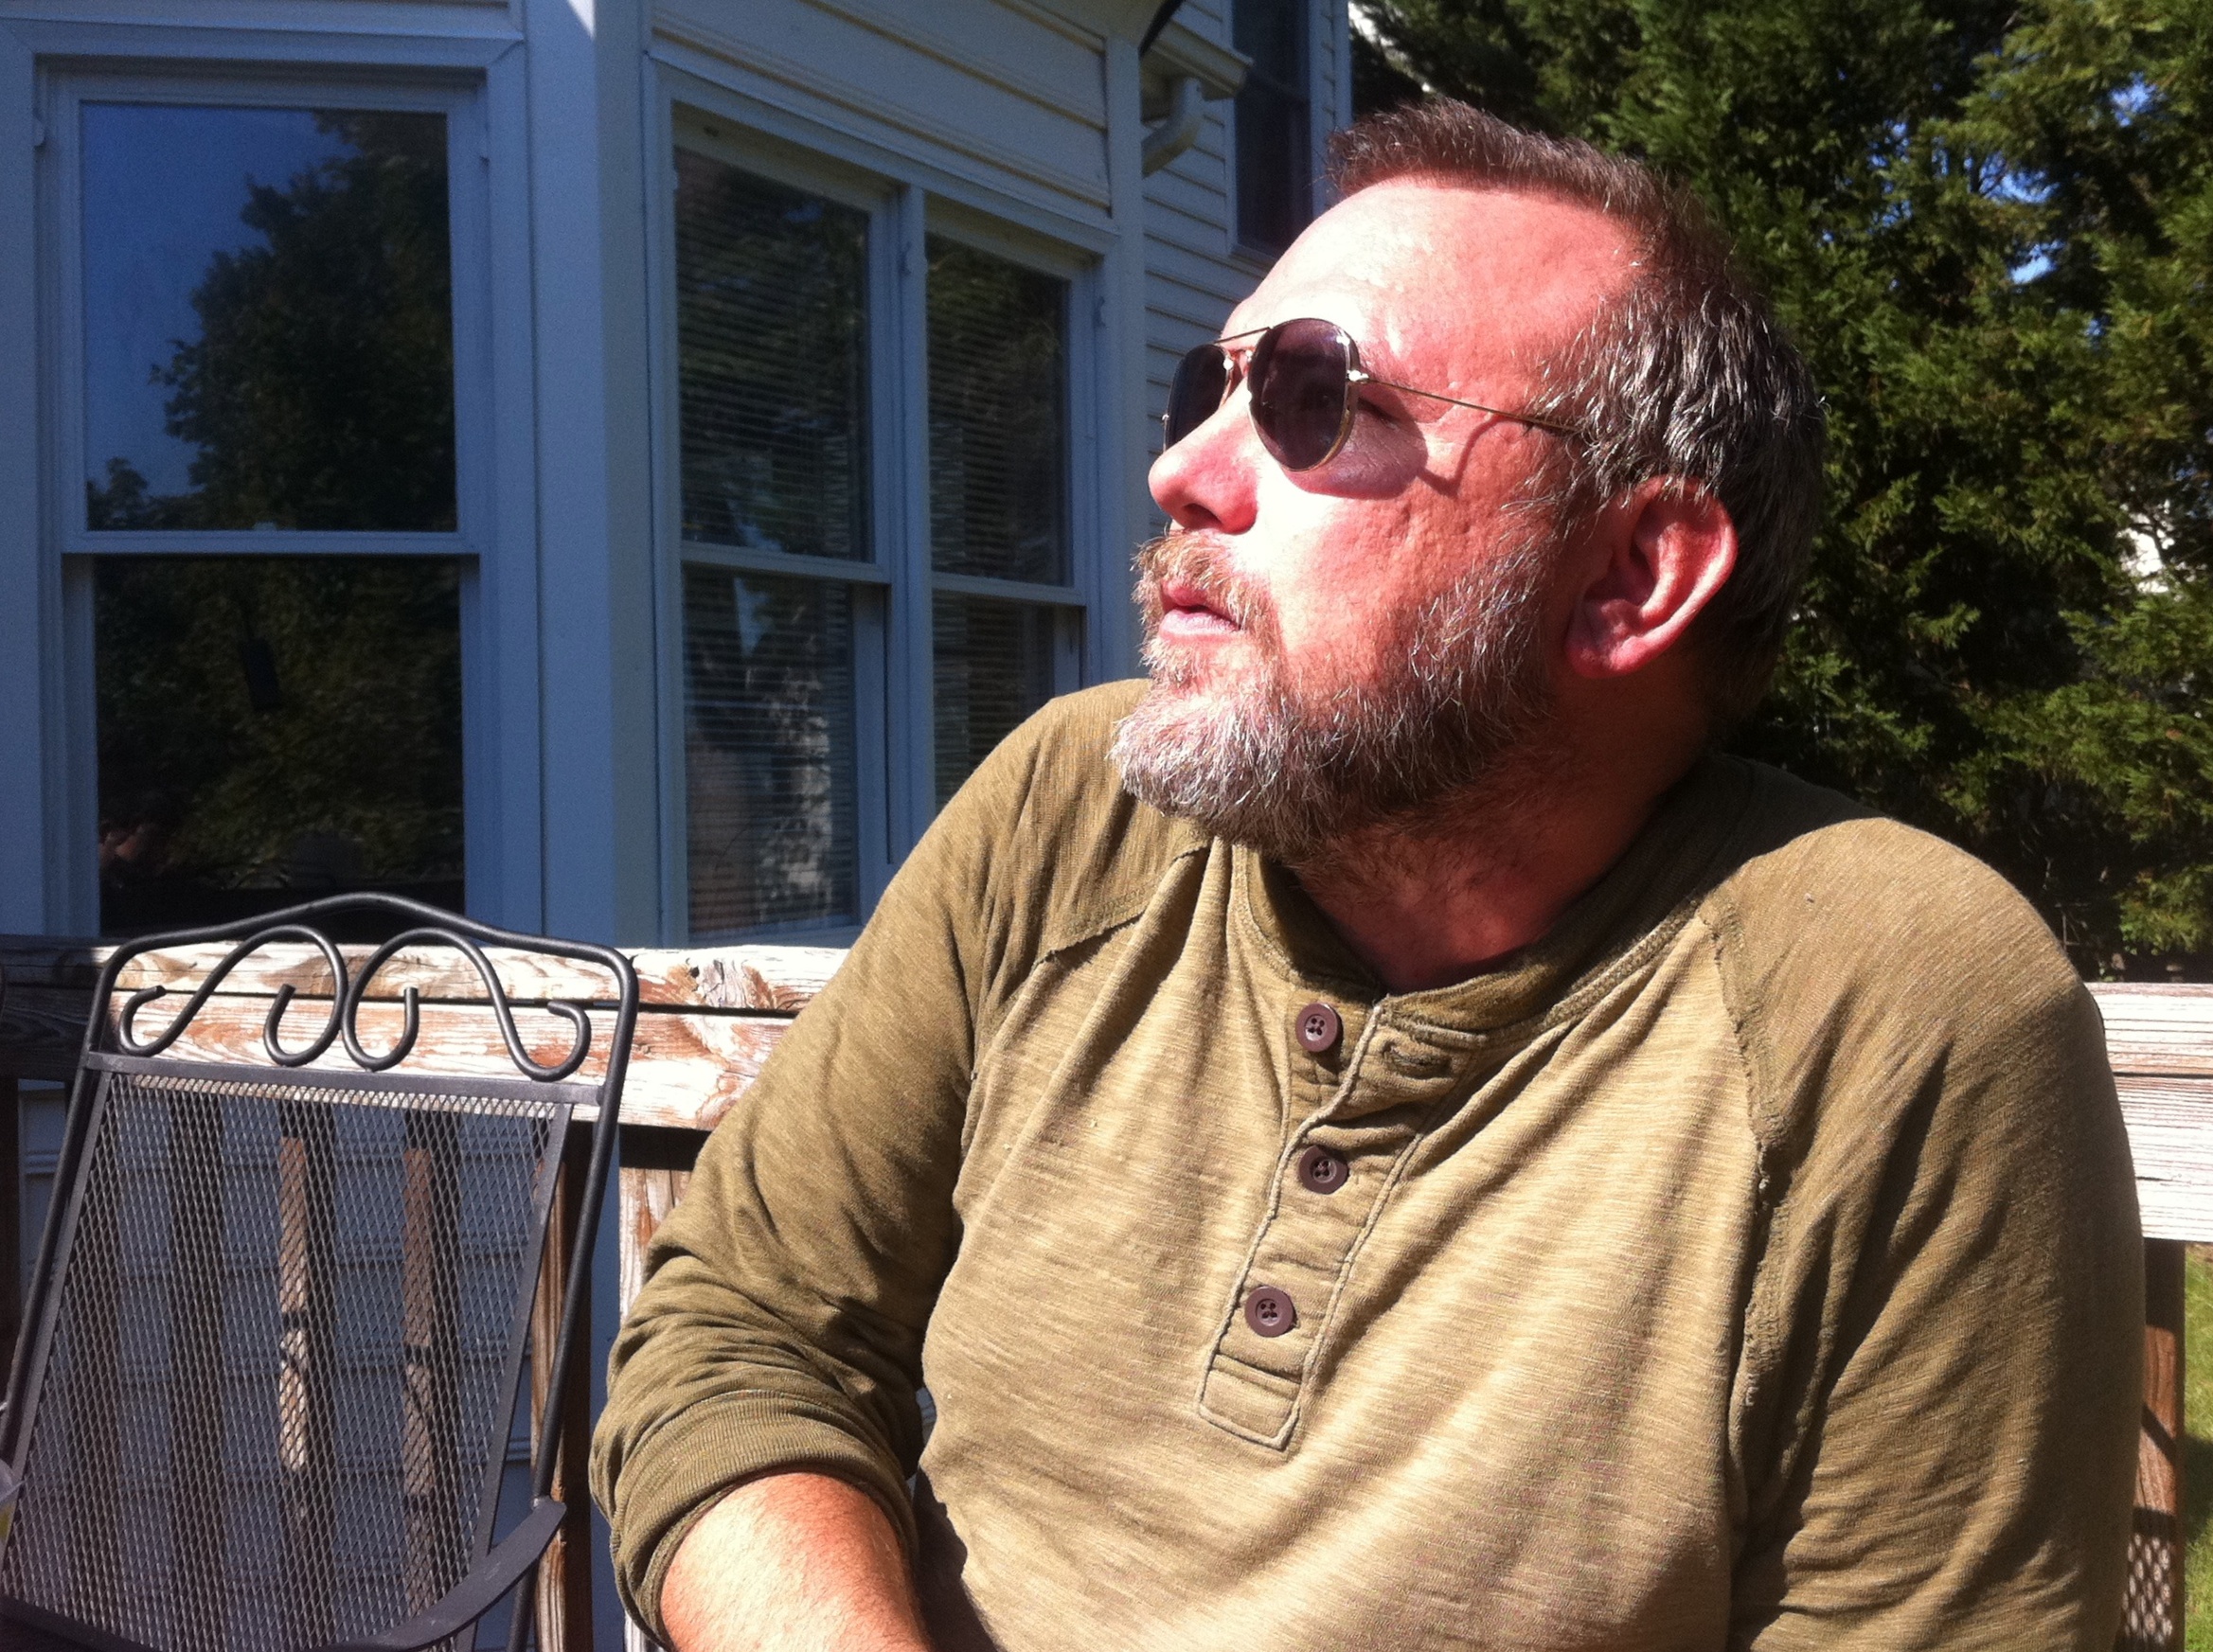
man, person, people, beard, odyssey, hurleylounge, facial hair